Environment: real
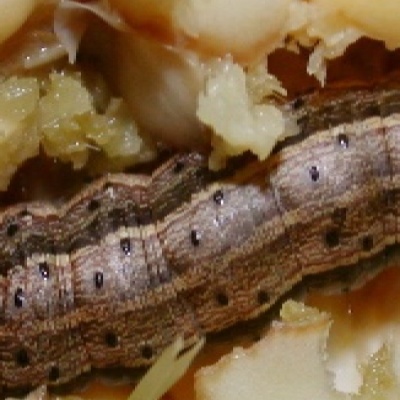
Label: fall_armyworm